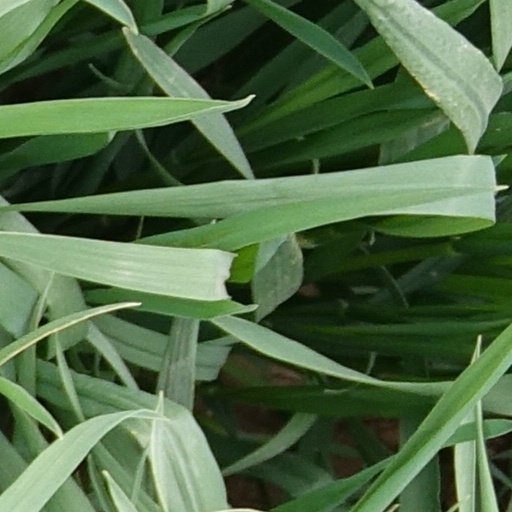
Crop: wheat